Start Point (Livingston Island)

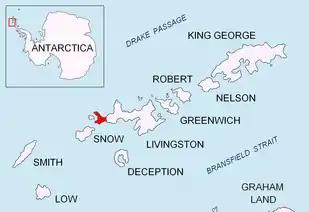
Location of Byers Peninsula, Livingston Island in the South Shetland Islands.

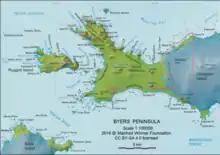
Topographic map of Byers Peninsula featuring Antarctic Specially Protected Area "ASPA 126" and its two restricted zones

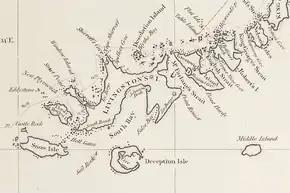
Fragment of George Powell's 1822 chart of the South Shetland Islands and South Orkney Islands featuring Start Point

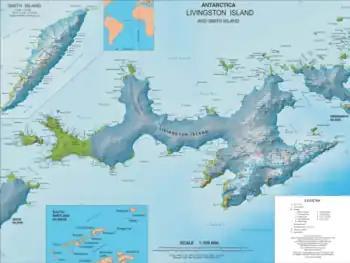
Topographic map of Livingston Island.

Start Point is a point marking the northwest end of Byers Peninsula, Livingston Island in the South Shetland Islands, Antarctica and forming the southwest side of the entrance to Svishtov Cove and the northeast side of the entrance to the New Plymouth bay. Discovered by Edward Bransfield in January 1820, and so named by him because of its resemblance to a point on the south coast of England by the same name and because it was the place where his operations began.